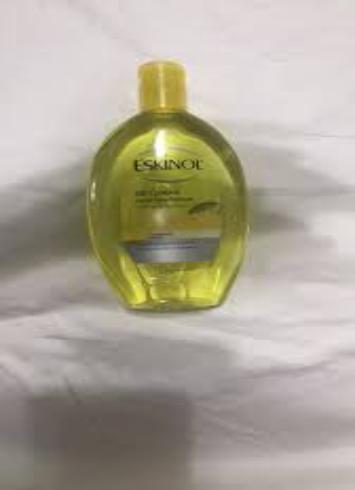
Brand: EskinoL
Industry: Necessities